The Postman Always Rings Twice (opera)

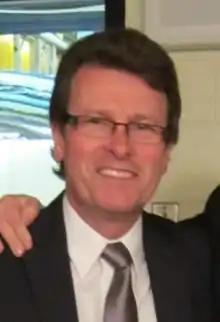
The composer

The Postman Always Rings Twice is a 1982 opera with a libretto written by Colin Graham and music by Stephen Paulus, based on the 1934 novel by James M. Cain, "The Postman Always Rings Twice".